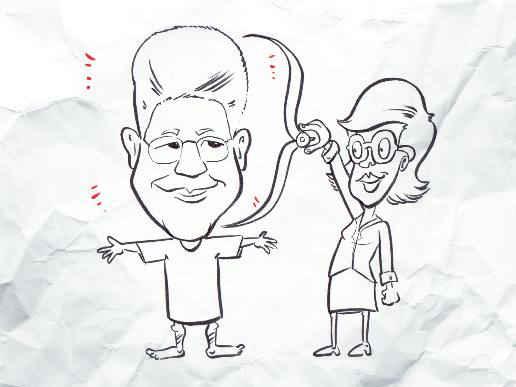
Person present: No